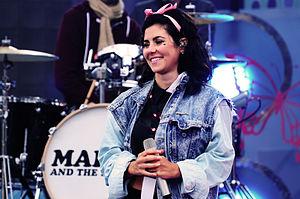
Marina Lambrini Diamandis, connue professionnellement sous son nom de scène MARINA, est une auteure-compositrice-interprète galloise grecque, née le 10 octobre 1985 à Abergavenny, au Pays de Galles.